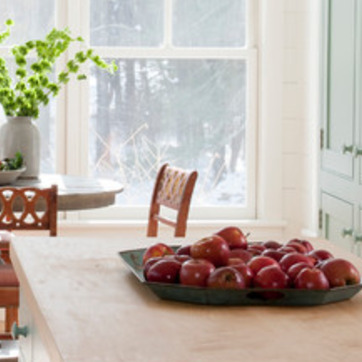
Material: wood